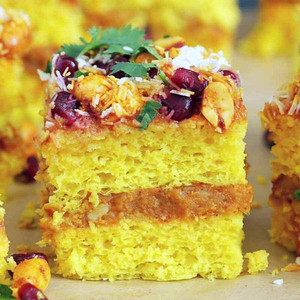
Dish: dhokla